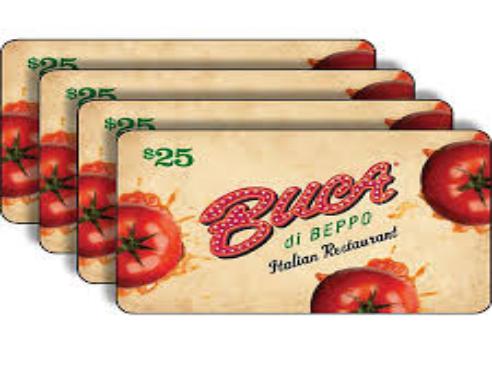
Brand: Buca di Beppo
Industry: Food